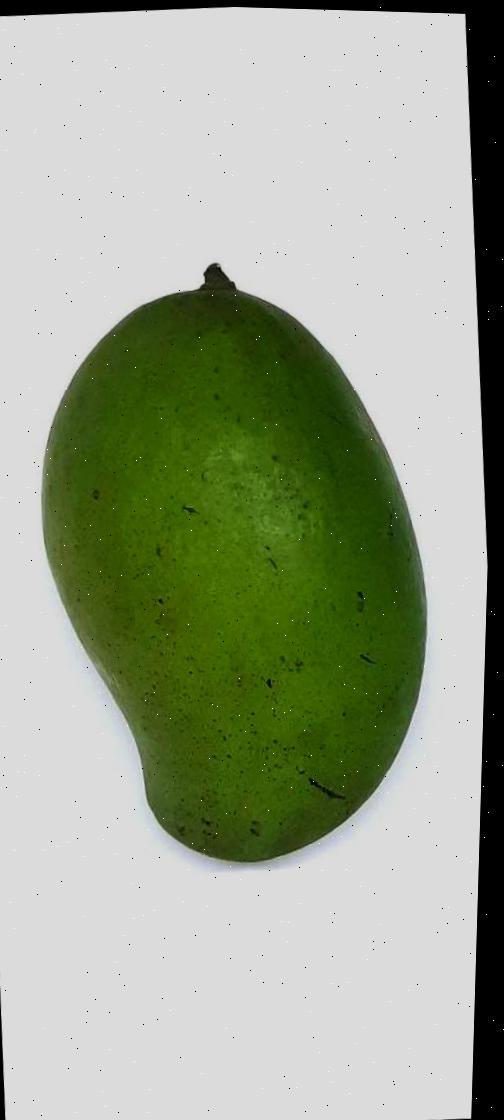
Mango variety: Rupali